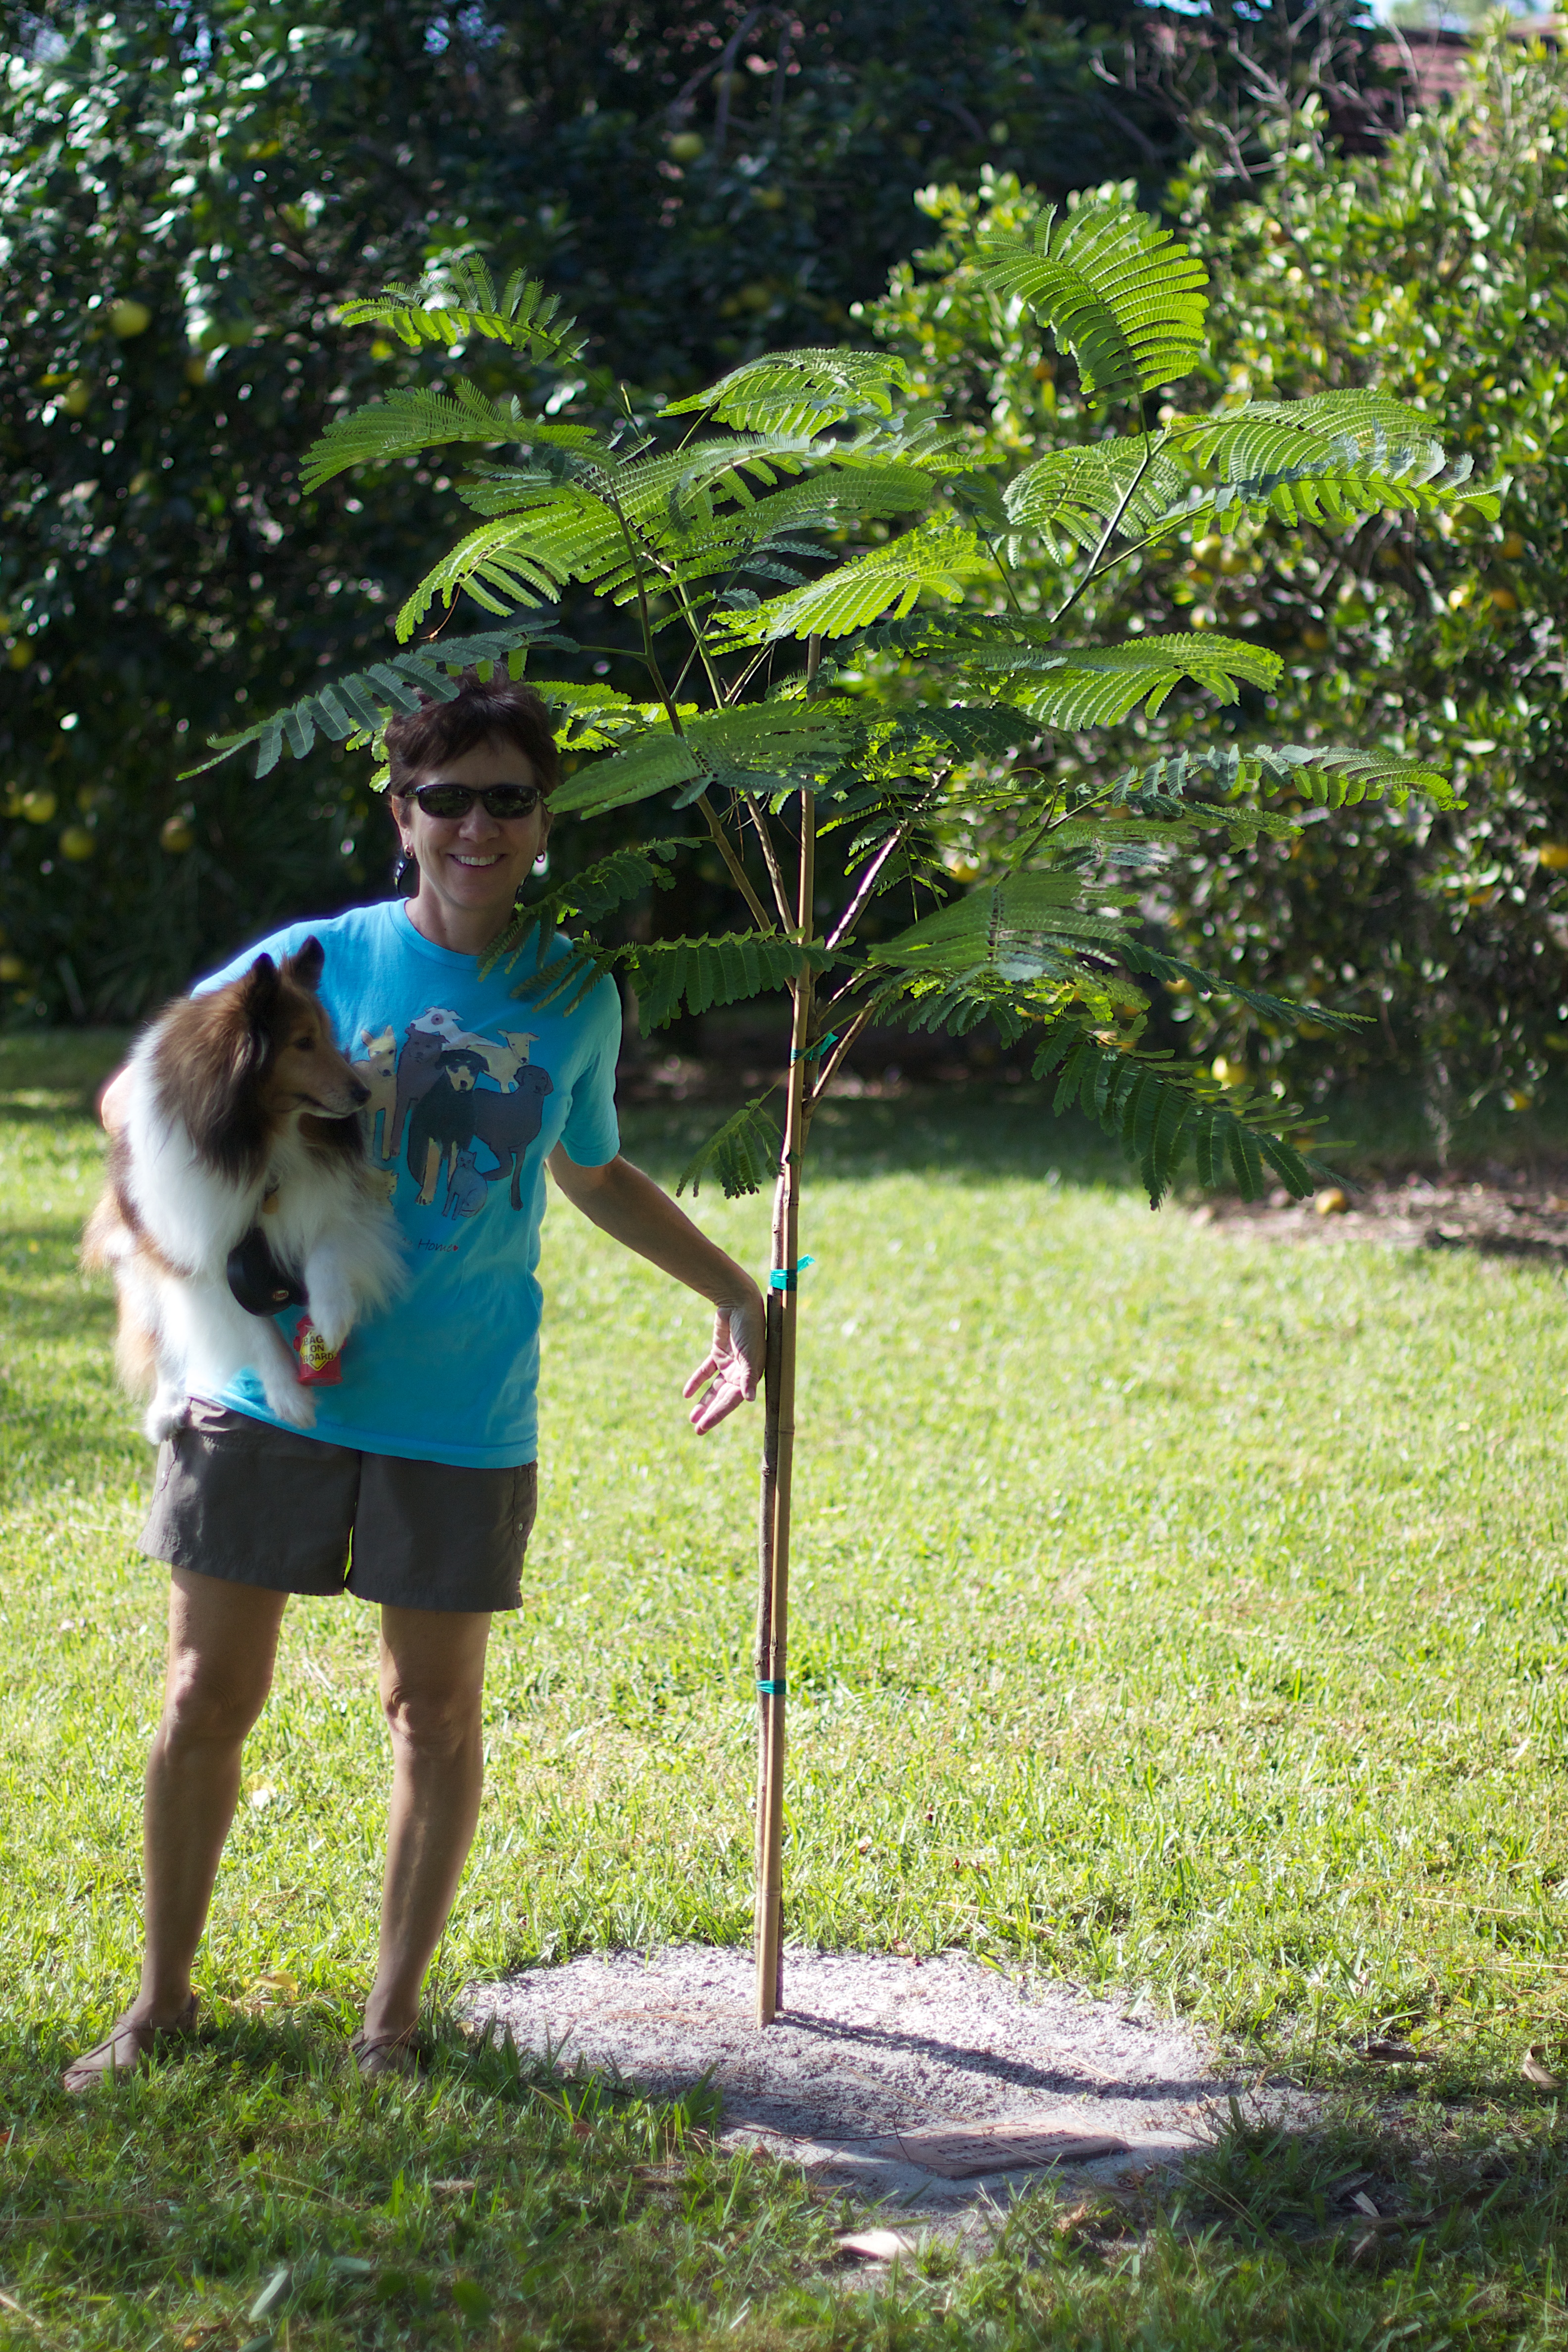
tree, grass, lawn, green, backyard, garden, odyssey